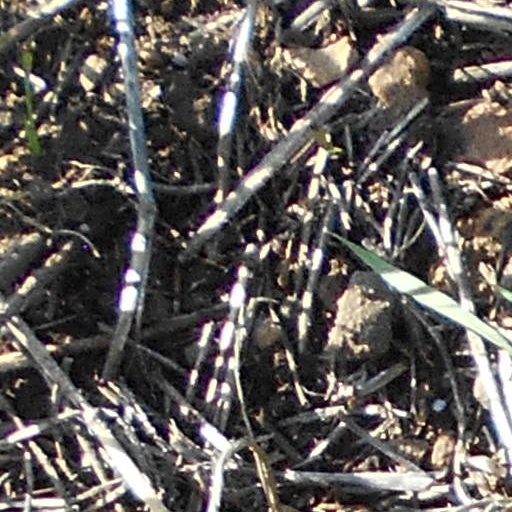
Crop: wheat